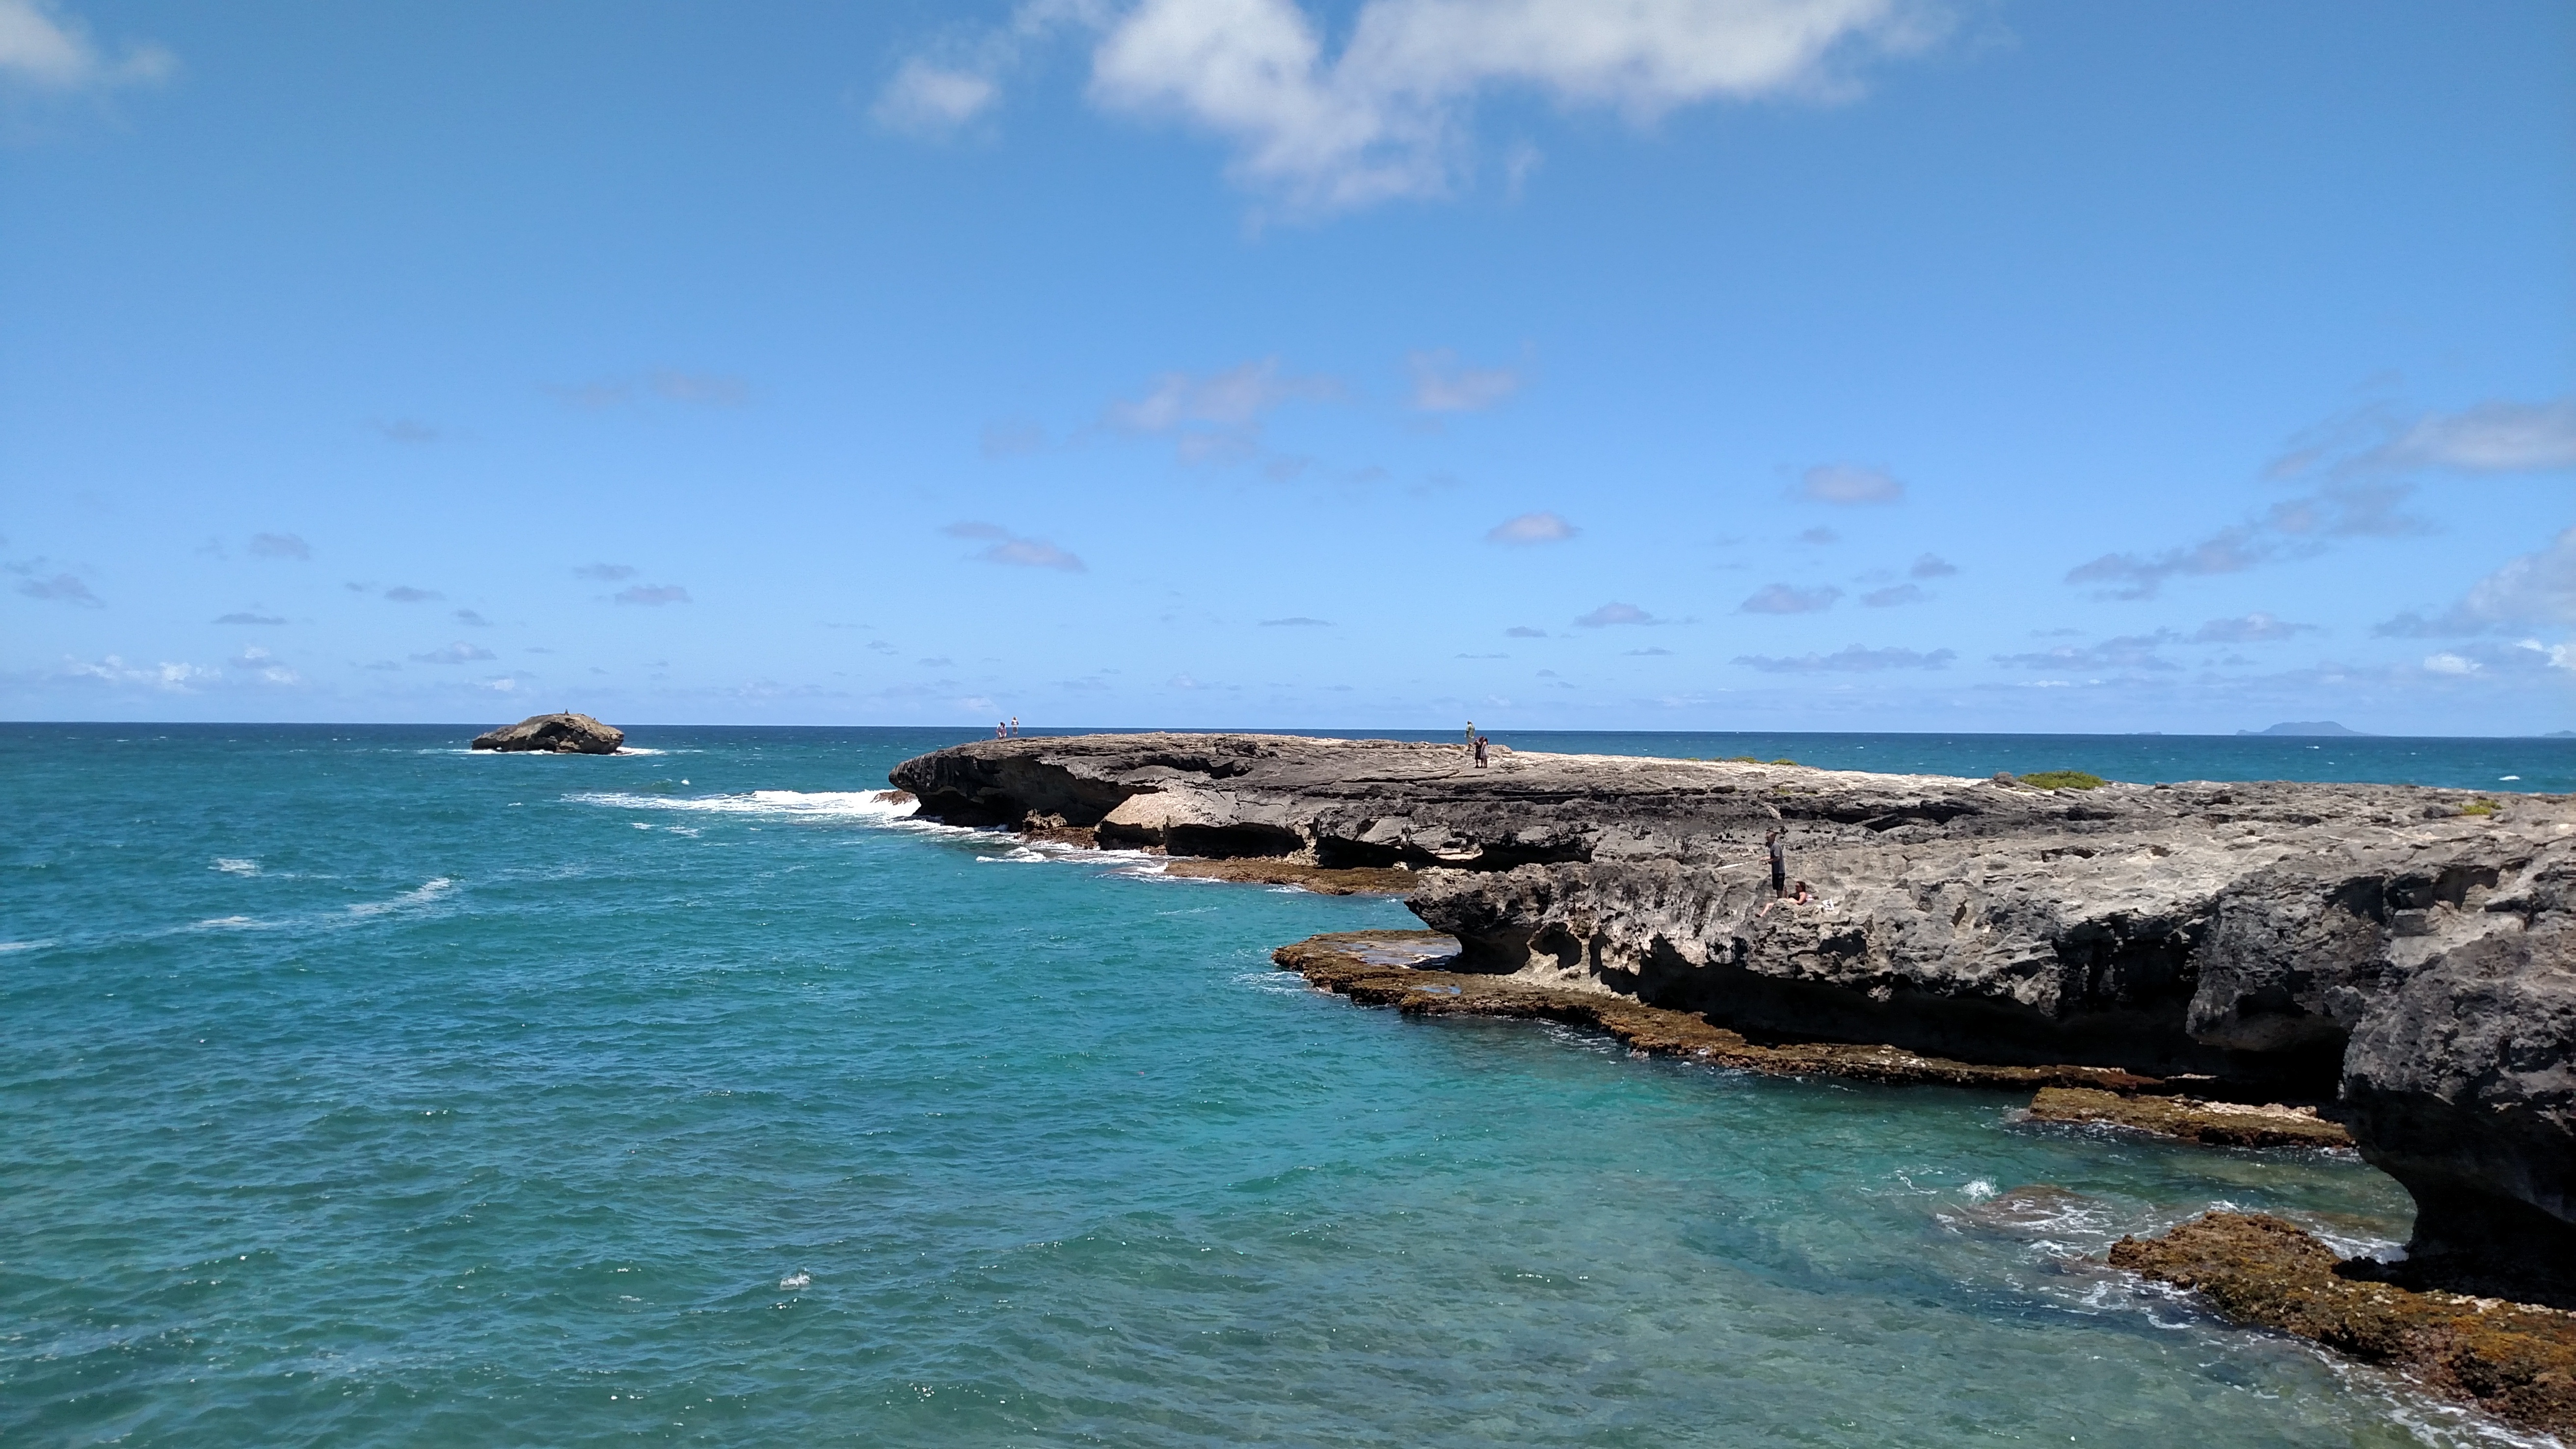
beach, sea, coast, outdoor, ocean, horizon, sun, shore, wave, vacation, travel, cliff, cove, tropical, bay, island, hawaii, terrain, body of water, hawaiian, cape, islet, landform, hawaii beach, wind wave